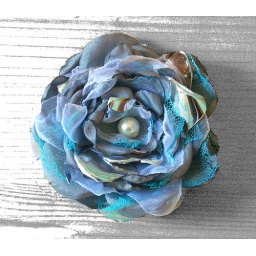
Made from silver, white, gray and turquoise synthetic materials and finished with a white pearl in the middle.